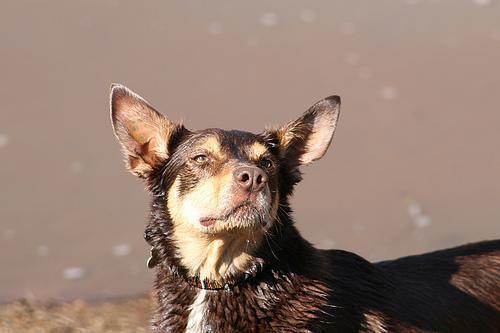
kelpie